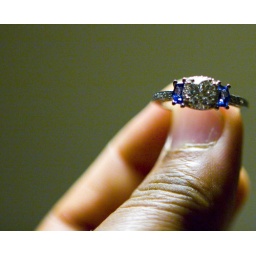
Diamond flanked by 2 blue sapphires, nicely accents the centre stone